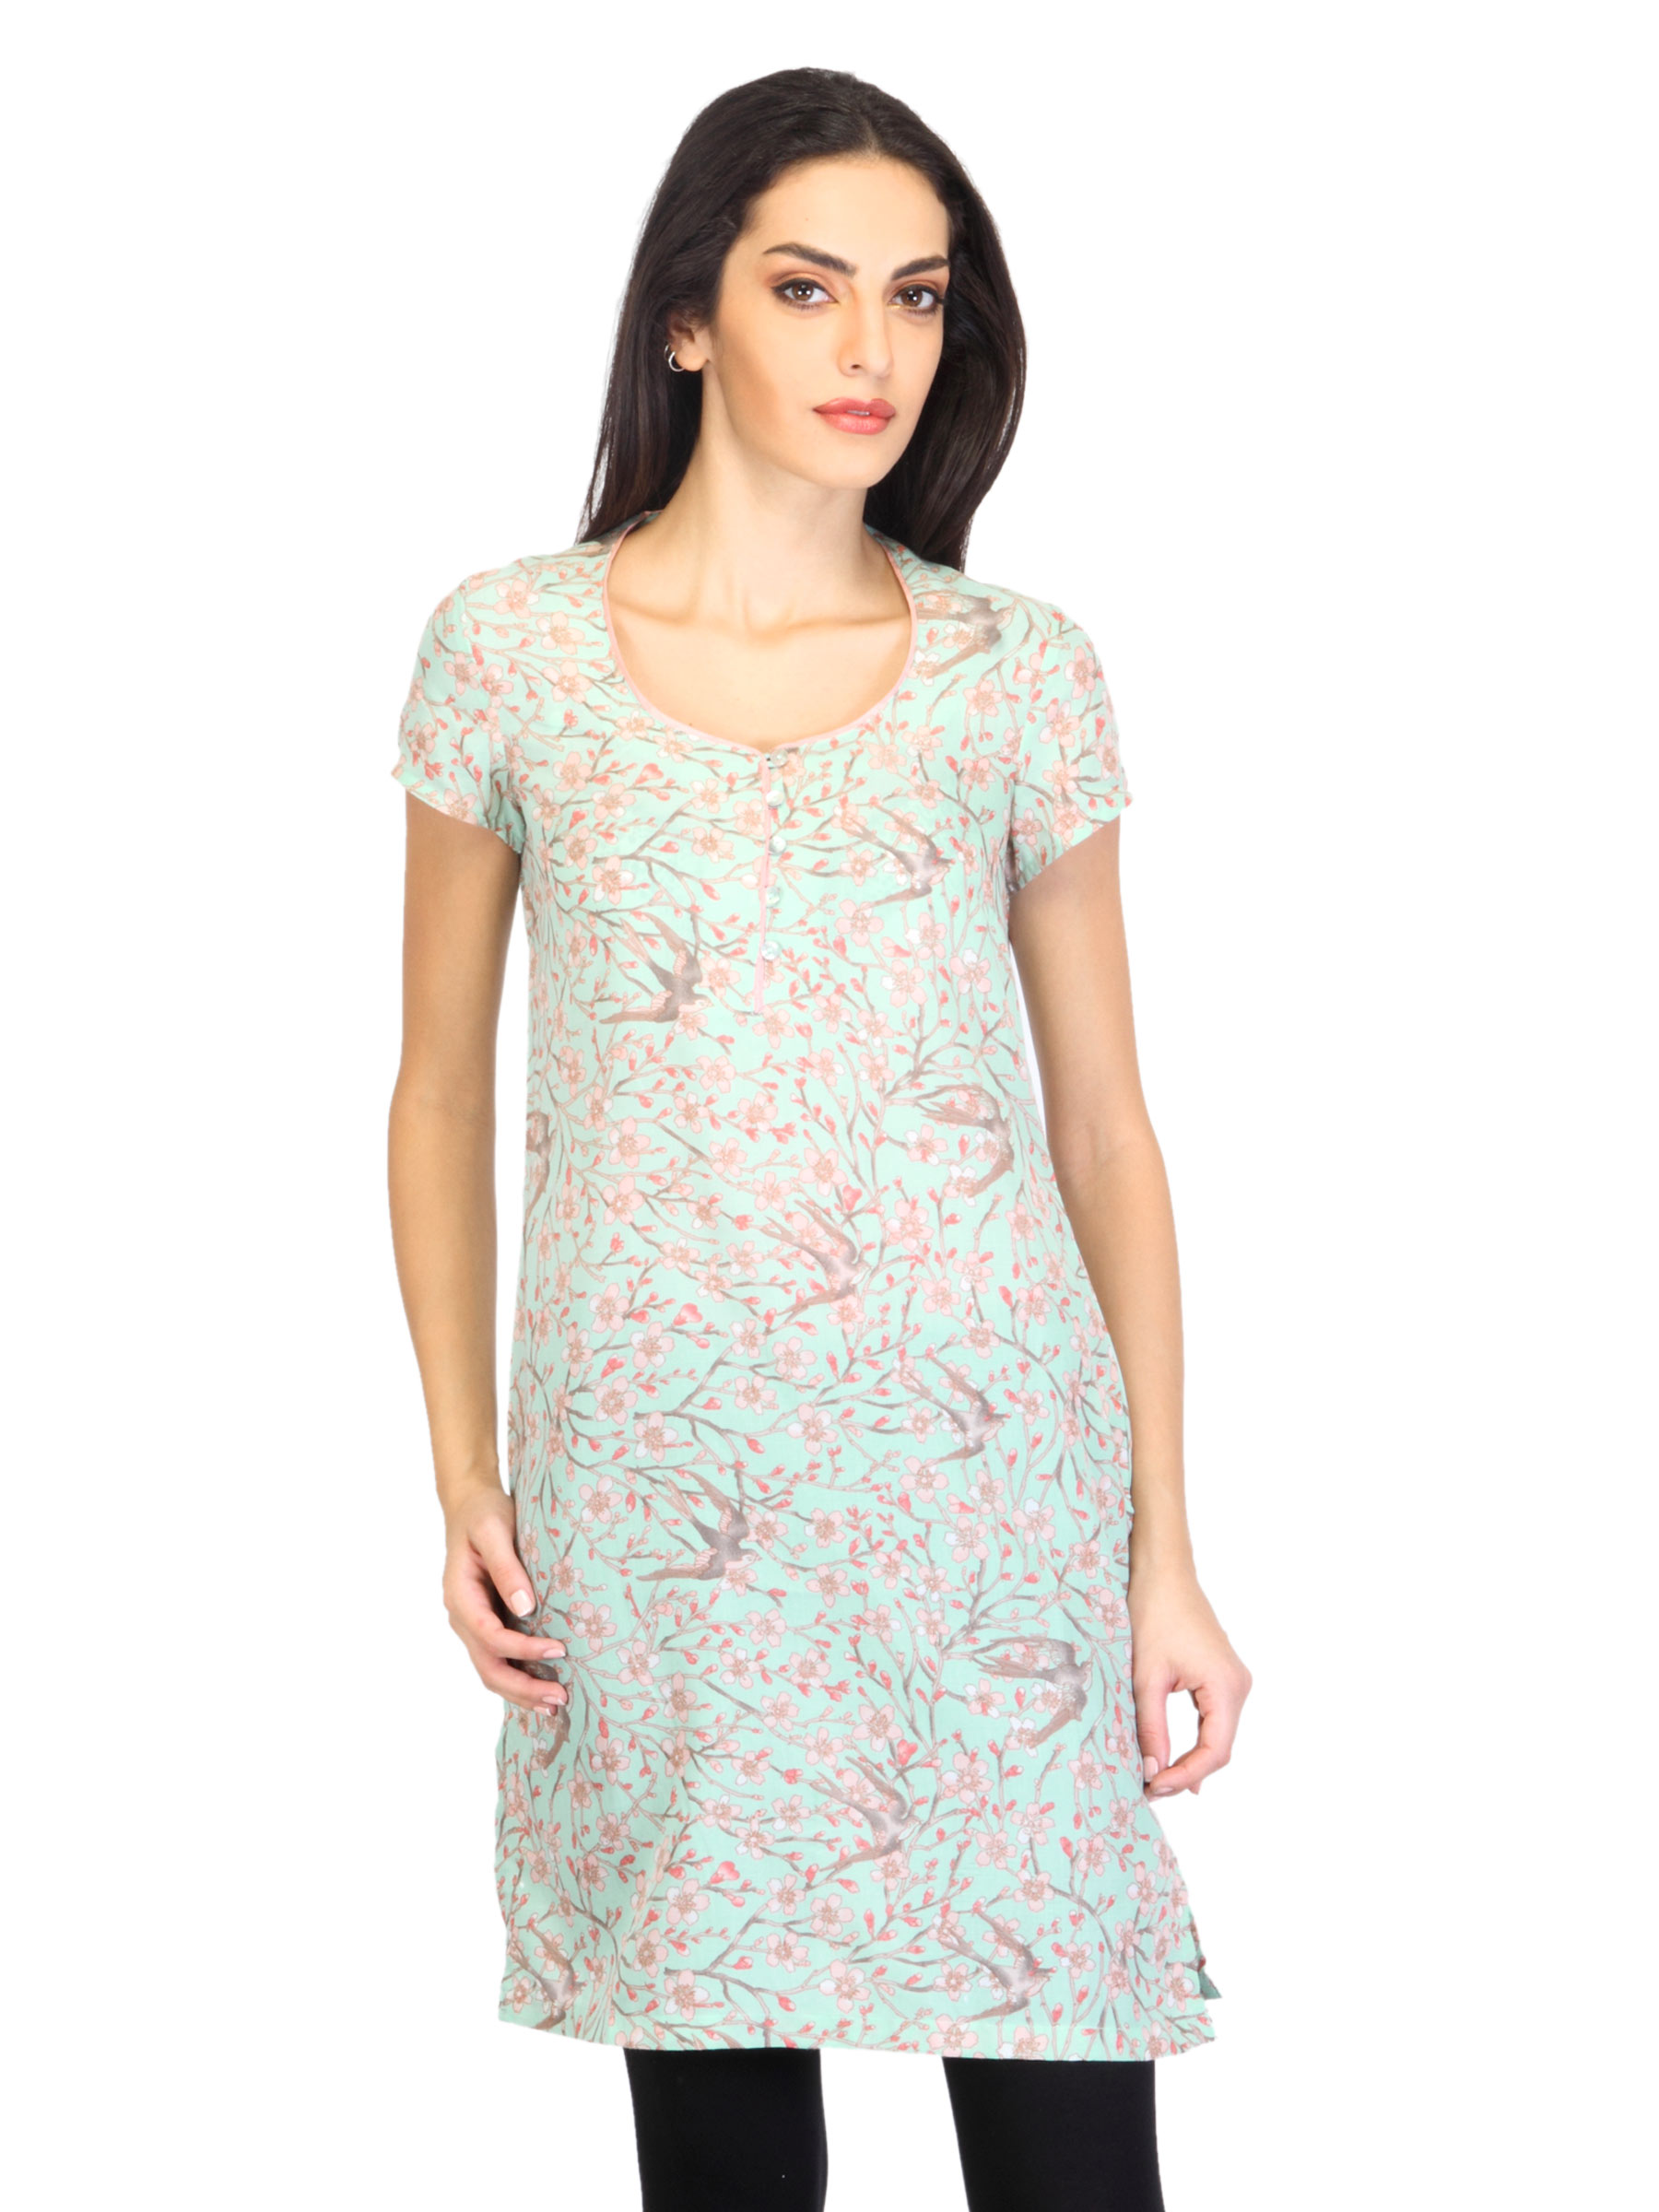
W Women Printed Green Kurta
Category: Apparel / Topwear / Kurtas
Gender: Women
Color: Green
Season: Summer 2012
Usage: Ethnic